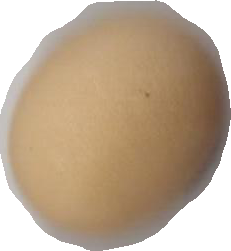
Variety: Anjasmoro